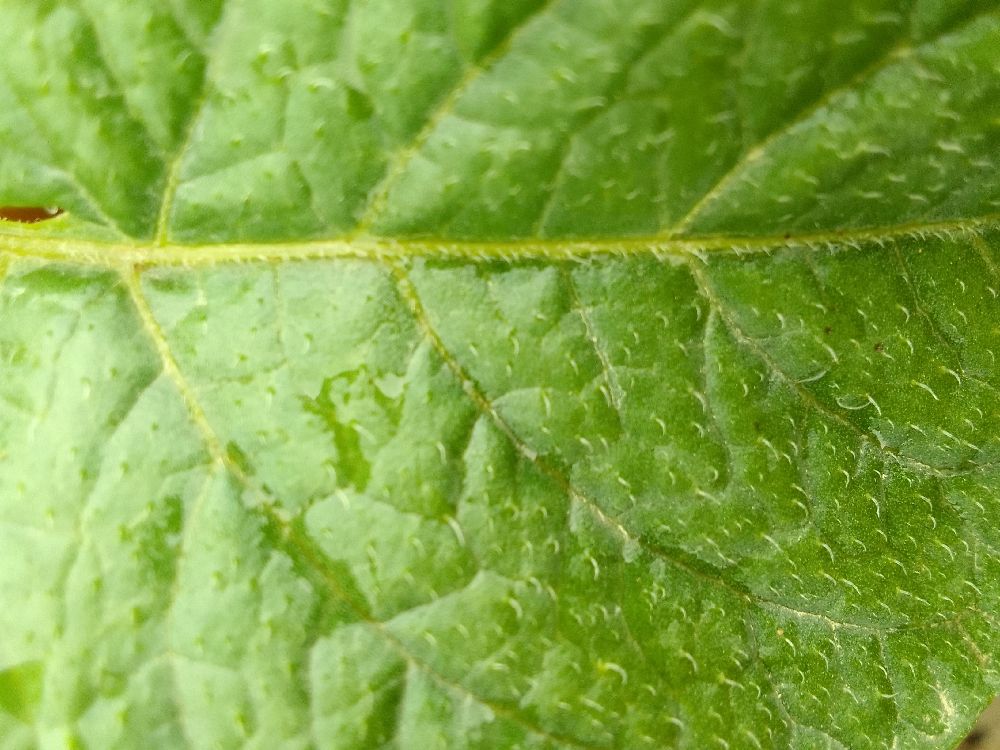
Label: Healthy